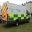
Label: ambulance